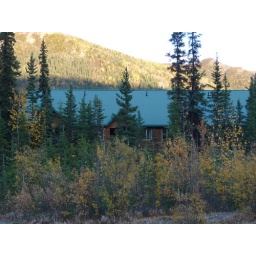
A view of our building from the river at the McKinley Chalet Resort, in Denali, Alaska